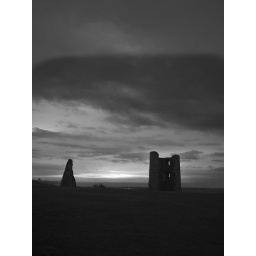
Underexposed to bring out the tones in the sunrise, the black and white composition turns focus on the shapes of the castle ruins.